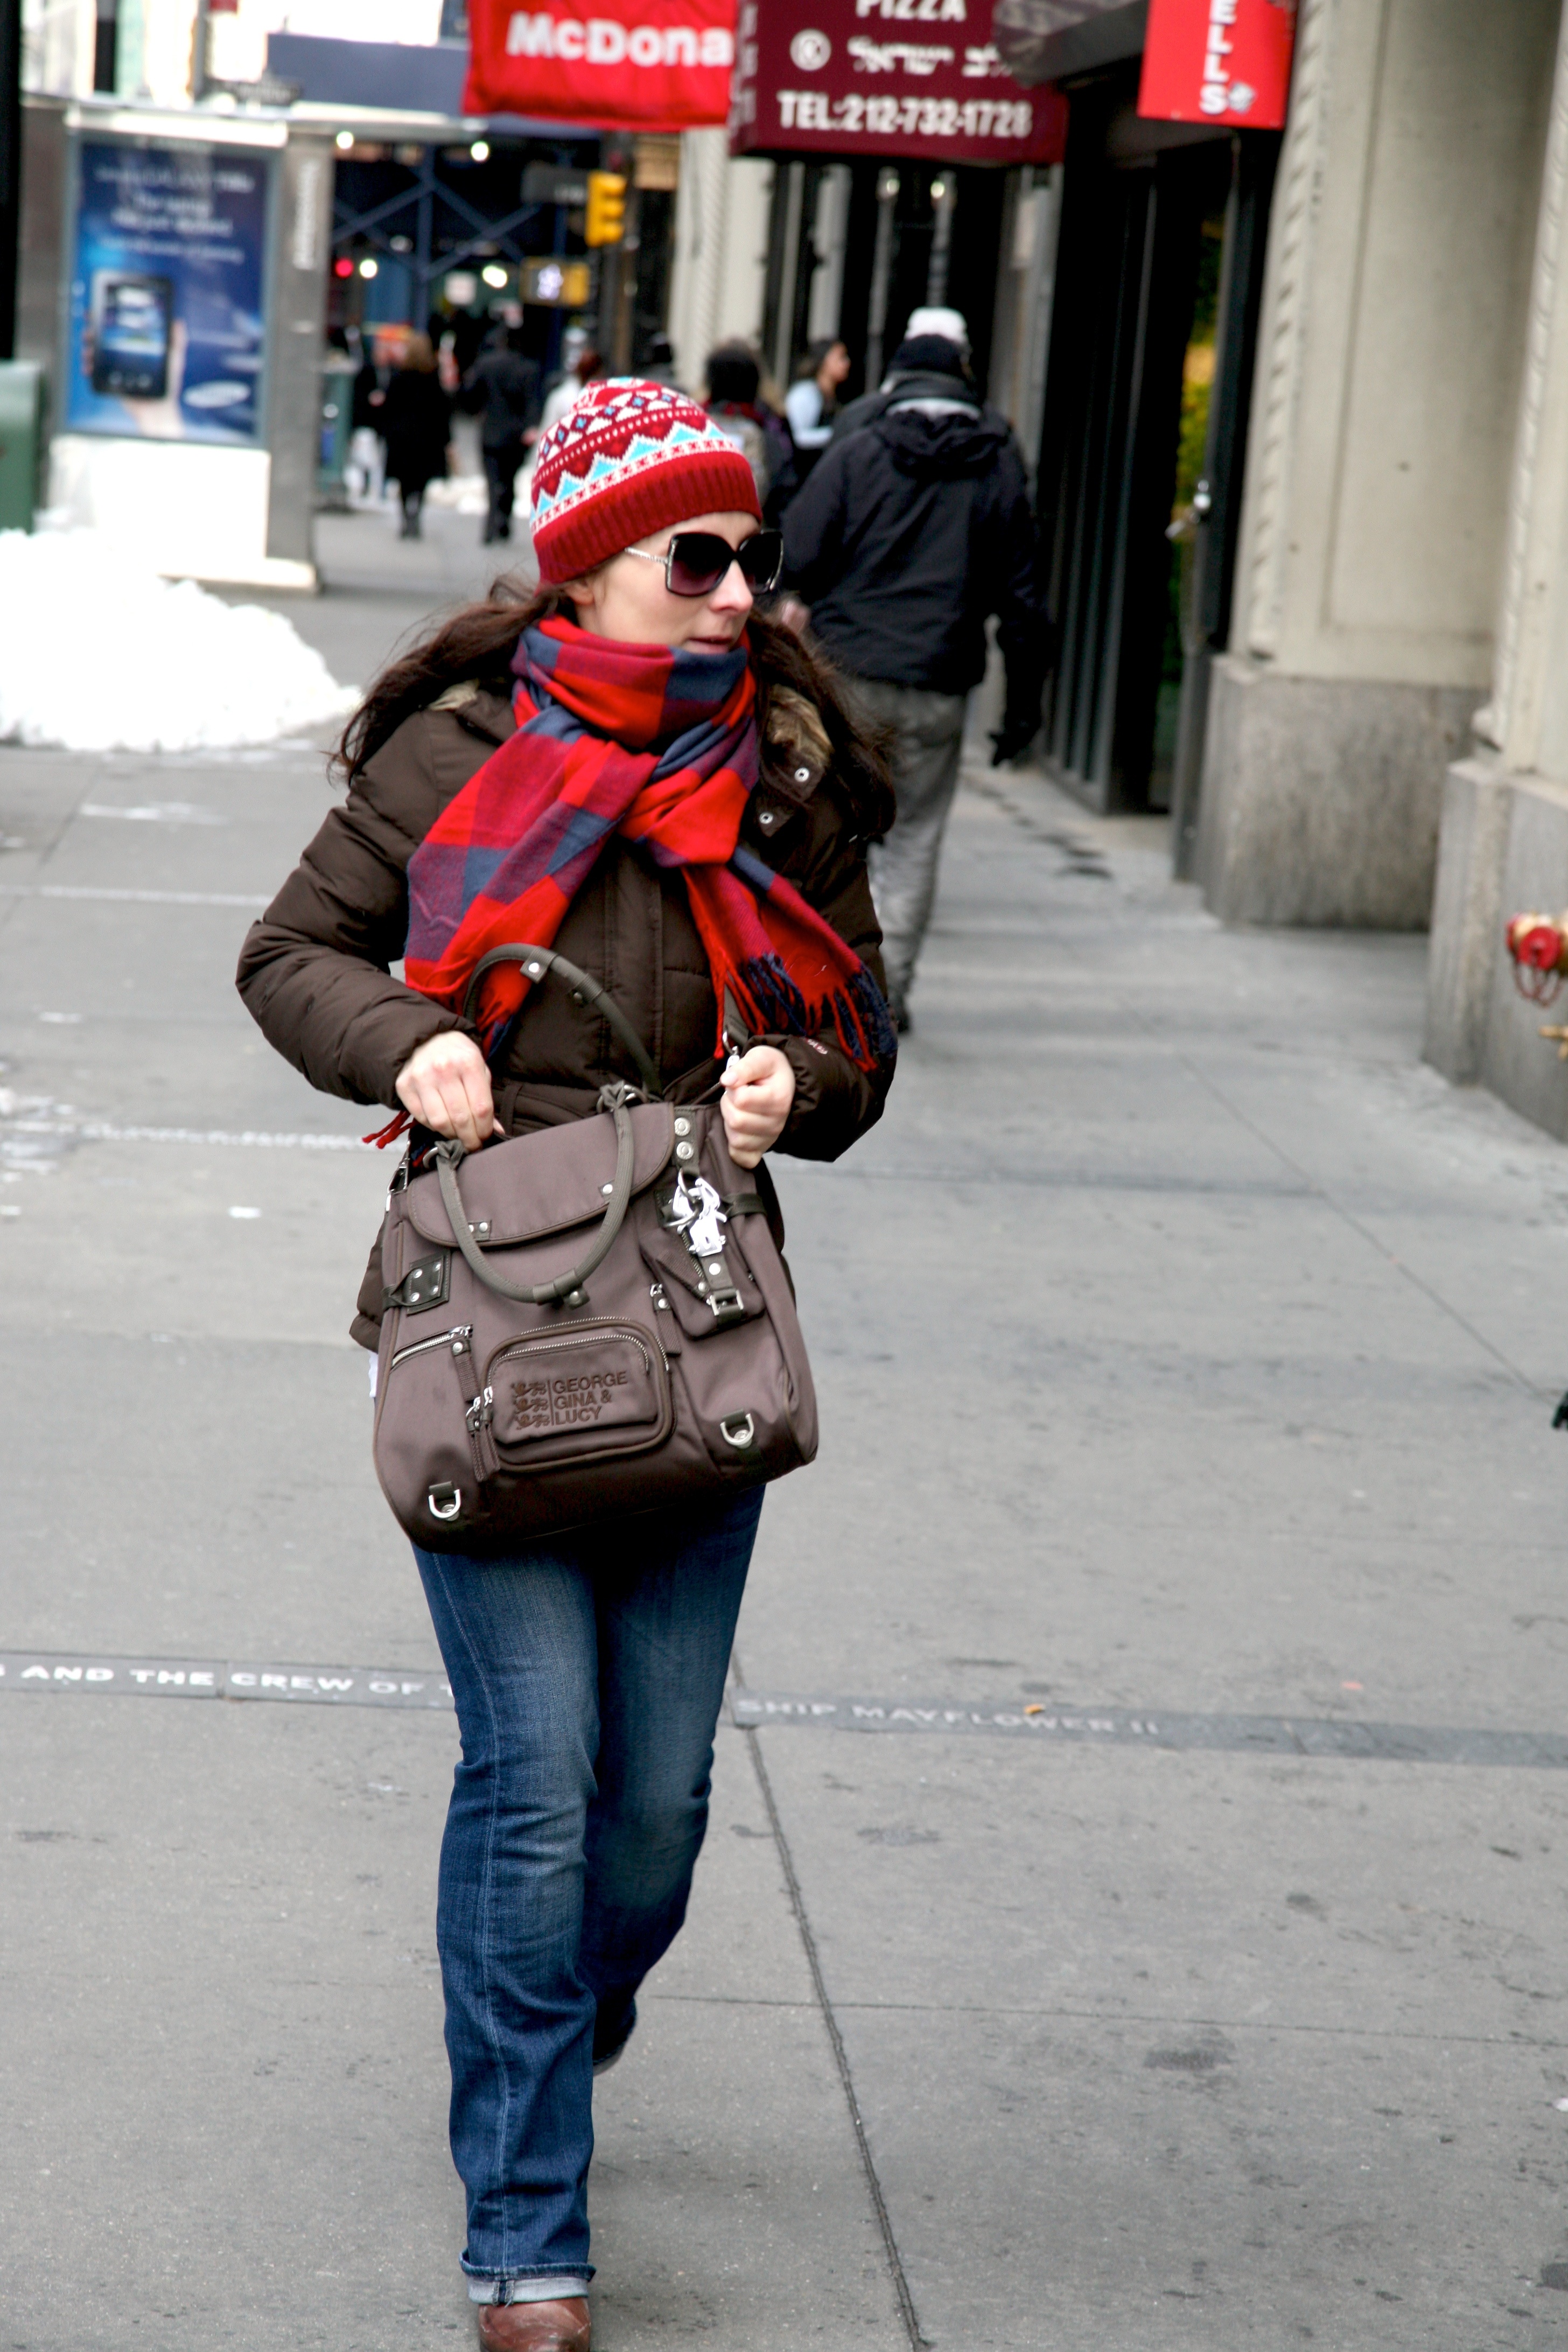
road, street, manhattan, red, nyc, color, canon, fashion, clothing, outerwear, newyork, infrastructure, cap, newyorkcity, footwear, ny, 5d, costume, canon5d, lowermanhattan, ef24105mmf4lisusm, newyorker